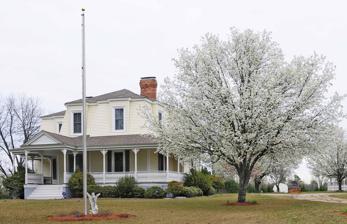
Building: Cousins House
Country: United States of America
Year built: 1880
Historic house in South Carolina, United States United States historic place Cousins House U.S. National Register of Historic Places Show map of South Carolina Show map of the United States Location Nance St. Extension, Newberry, South Carolina Coordinates 34°15′40″N 81°36′37″W / 34.26111°N 81.61028°W / 34.26111; -81.61028 Area 9.5 acres (3.8 ha) Built 1880 Architect Davis, C. C. Architectural style Second Empire MPS Newberry MRA NRHP reference No. 80004473 Added to NRHP November 26, 1980 Cousins House in Newberry, South Carolina was built in 1880. It was listed on the National Register of Historic Places in 1980. References